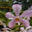
Label: orchid